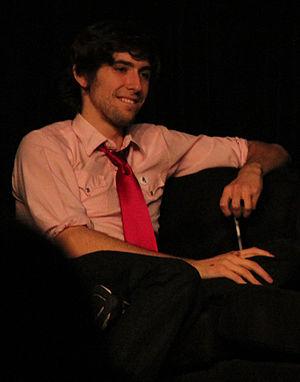
Max Landis est un scénariste et réalisateur américain né le 3 août 1985.